Anne Finch, Countess of Winchilsea

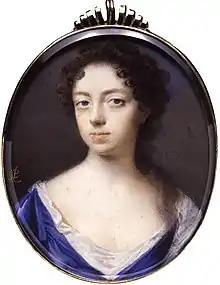
Portrait miniature by Peter Cross

Anne Finch, Countess of Winchilsea ("née" Kingsmill; April 16615 August 1720), was an English poet and courtier. Finch wrote in many genres and on many topics - including fables, odes, songs, and religious verse - which are informed by "political ideology, religious orientation, and aesthetic sensibility". Her works also allude to other female authors of the time, such as Aphra Behn and Katherine Phillips. Through her commentary on the mental and spiritual equality of the sexes and the importance of women fulfilling their potential as a moral duty to themselves and to society, she is regarded as one of the integral female poets of the Augustan Era. Finch died in Westminster in 1720 and was buried at her home at Eastwell, Kent.